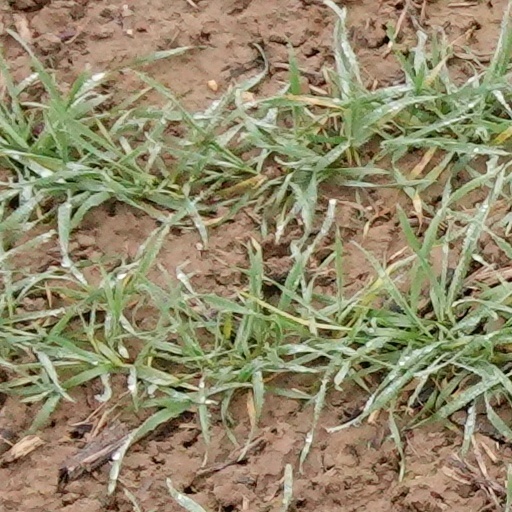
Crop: wheat